Limay

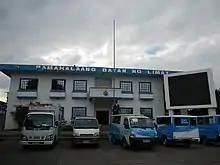
Municipal hall

The 1935 Saint Francis of Assisi Parish Church is under the Vicariate of Saint Michael Archangel. It belongs to the Roman Catholic Diocese of Balanga.